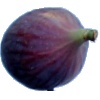
Label: Fig 1